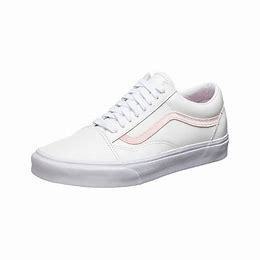
Brand: Vans
Model: UA Old Skool